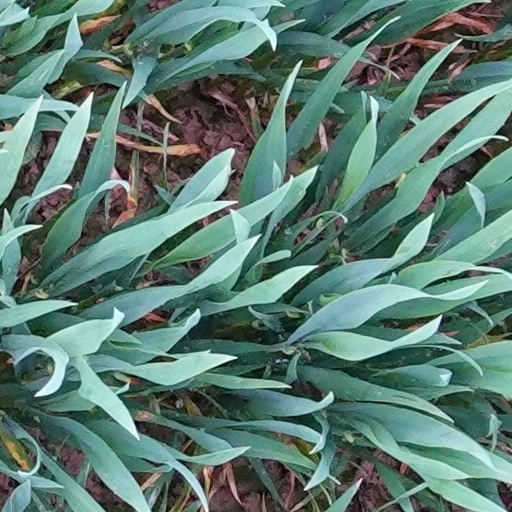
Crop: wheat